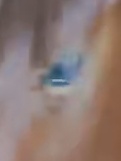
Face region: eyes (orbital_tightening_and_eye_area)
Pain indicator: moderately_present